Branco Provoste

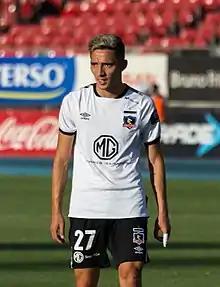
Provoste with Colo-Colo in 2020

Branco Antonio Provoste Ovalle (born April 14, 2000) is a Chilean football player who plays as a midfielder for Cobreloa on loan from Deportes Limache.